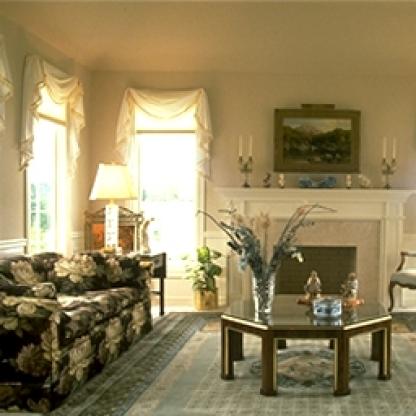
Scene: Indoor